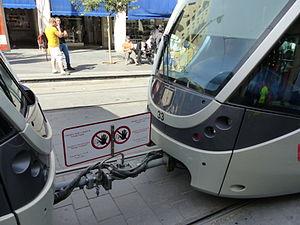
Attelage permanent de deux Citadis 302 constituant des rames standard du Tramway de Jérusalem
Le tramway de Jérusalem est un tramway dont les caractéristiques sont celles d'un métro léger, qui dessert la ville de Jérusalem et une partie de la Cisjordanie. Il transporte, selon Geo magazine, 130 000 voyageurs par jour.